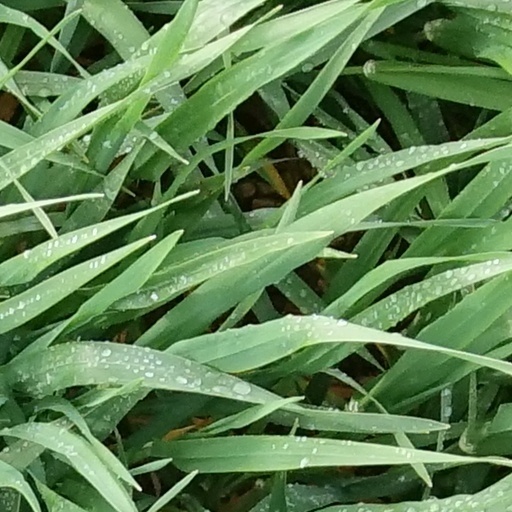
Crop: wheat